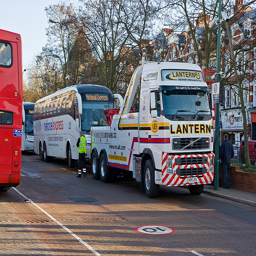
a red double decker bus a regular bus and a tow truck
A large tow truck towing a city bus.
The express bus broke down, so a Lantern service truck is offering assistance.
A large truck and a bus parked on the side of the road.
This is an image of  several types of buses in a city.